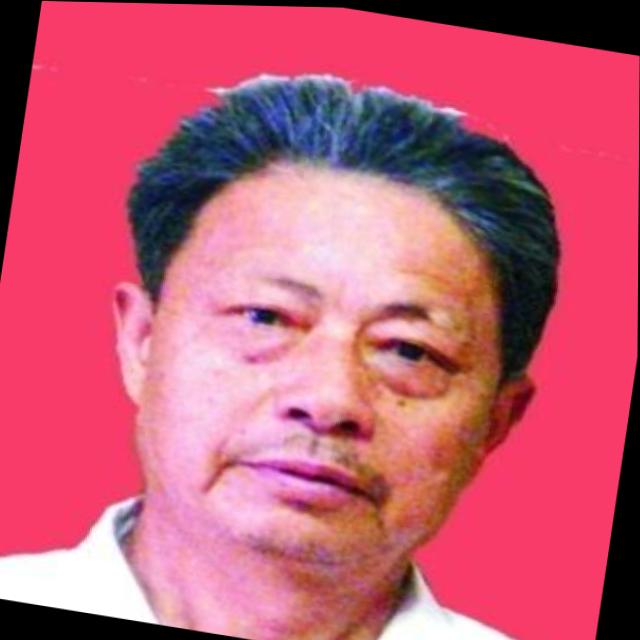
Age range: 45-64